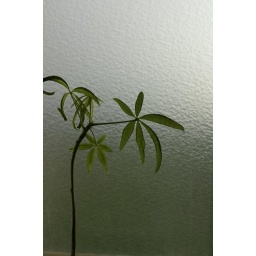
Pachiramacrocarpa Walp by my bath room window